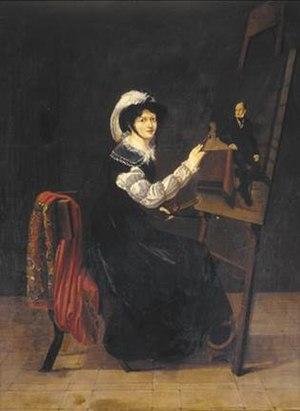
Louis de Potter de Droogenwalle, né le 26 avril 1786 à Bruges et mort dans la même ville le 22 juillet 1859, est un journaliste, historien, homme d'État et révolutionnaire belge.